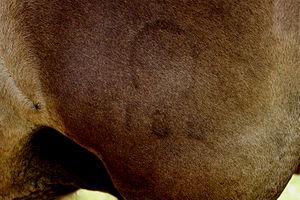
Le Jutland est une race de chevaux de trait originaire du Danemark et tenant son nom de la péninsule de Jutland, à l'ouest du pays. De robe habituellement alezane, c'est un cheval compact et musclé réputé pour son calme et son bon tempérament.